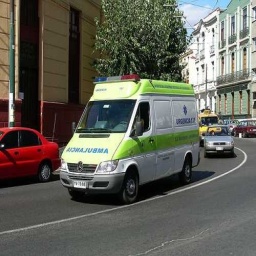
Label: ambulance